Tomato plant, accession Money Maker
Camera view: vertical (180 deg); turntable rotation: 270 degrees
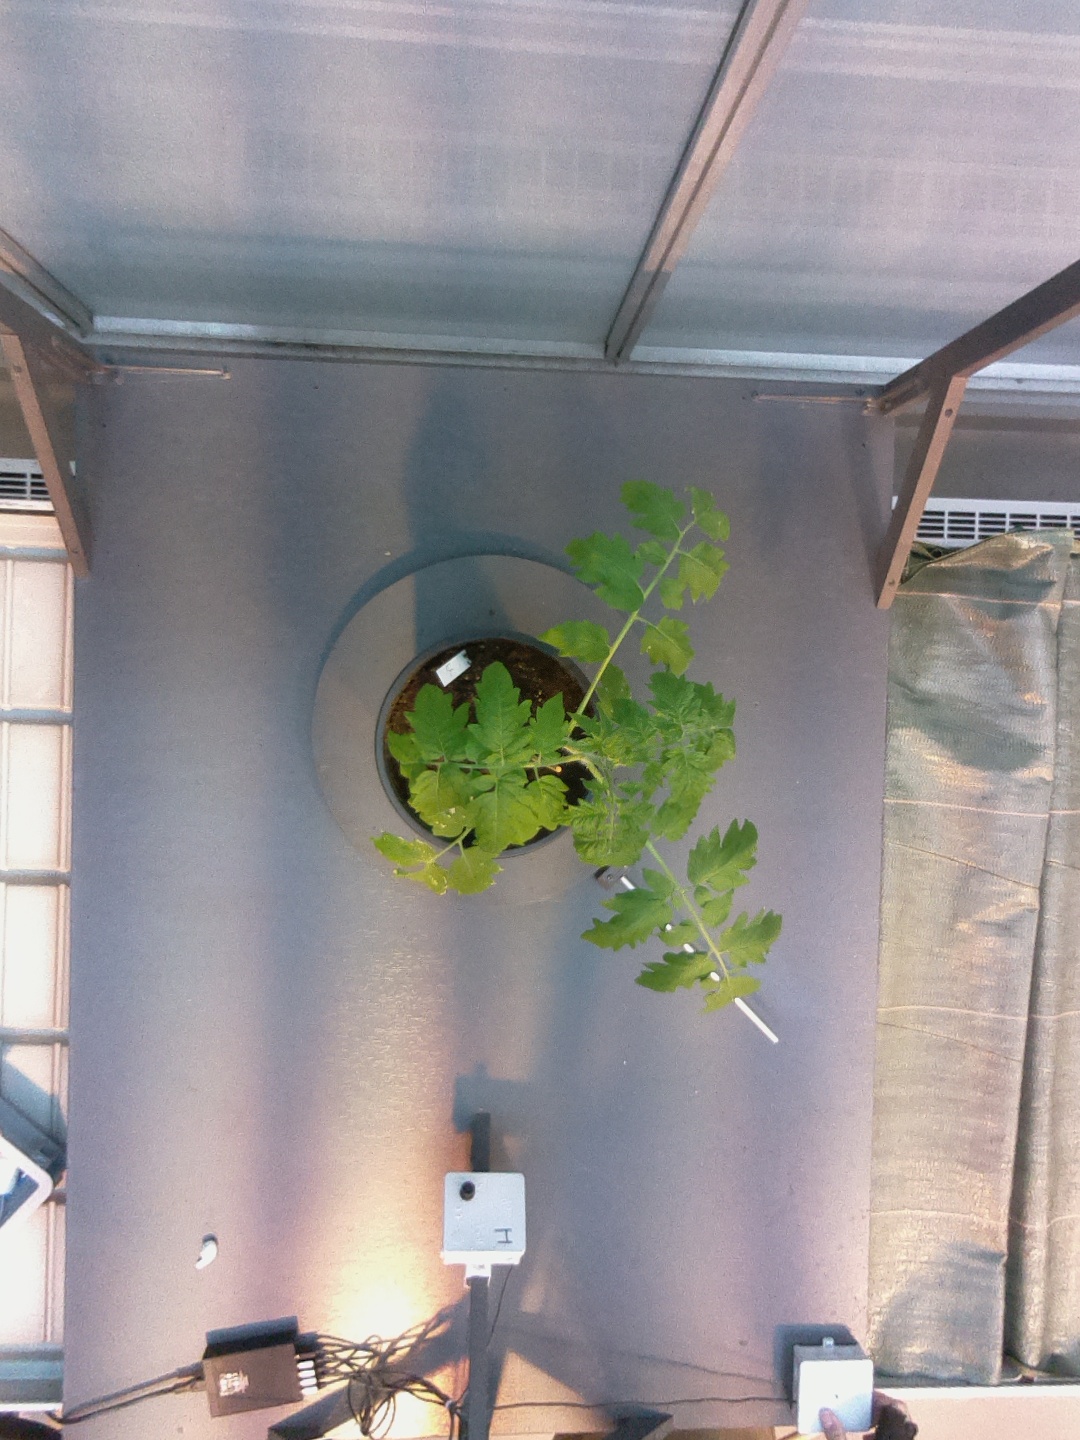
BBCH growth stage 14: 8 of true leaves visible